Mary Young Pickersgill

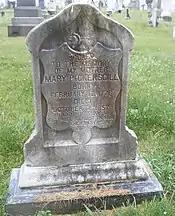

By 1820 Pickersgill had become sufficiently successful in her business to purchase the house she had been renting, and she lived there for the remainder of her life. Her business success allowed her to become active in addressing social issues such as housing, job placement, and financial aid for disadvantaged women, decades before these issues became prominent concerns in society. The Impartial Female Humane Society had been established to help needy Baltimore families with educating their children, and to help destitute women find employment. Pickersgill served as the president of this society from 1828 to 1851, and under her presidency a home for aged women was finally opened in West Baltimore in 1851 after a long planning and construction process. Following her tenure as president, a home for aged men was then established adjacent to the women's home in 1869. In 1959 the two homes were combined and moved from west Baltimore to Towson, Maryland, and in 1962 the new facility was named the "Pickersgill Retirement Community" in honor of the woman who had been instrumental in its creation.